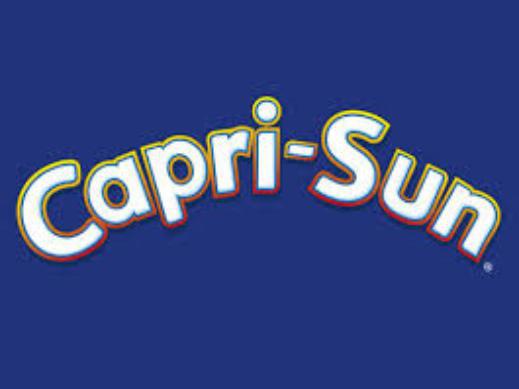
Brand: Capri Sun
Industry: Food